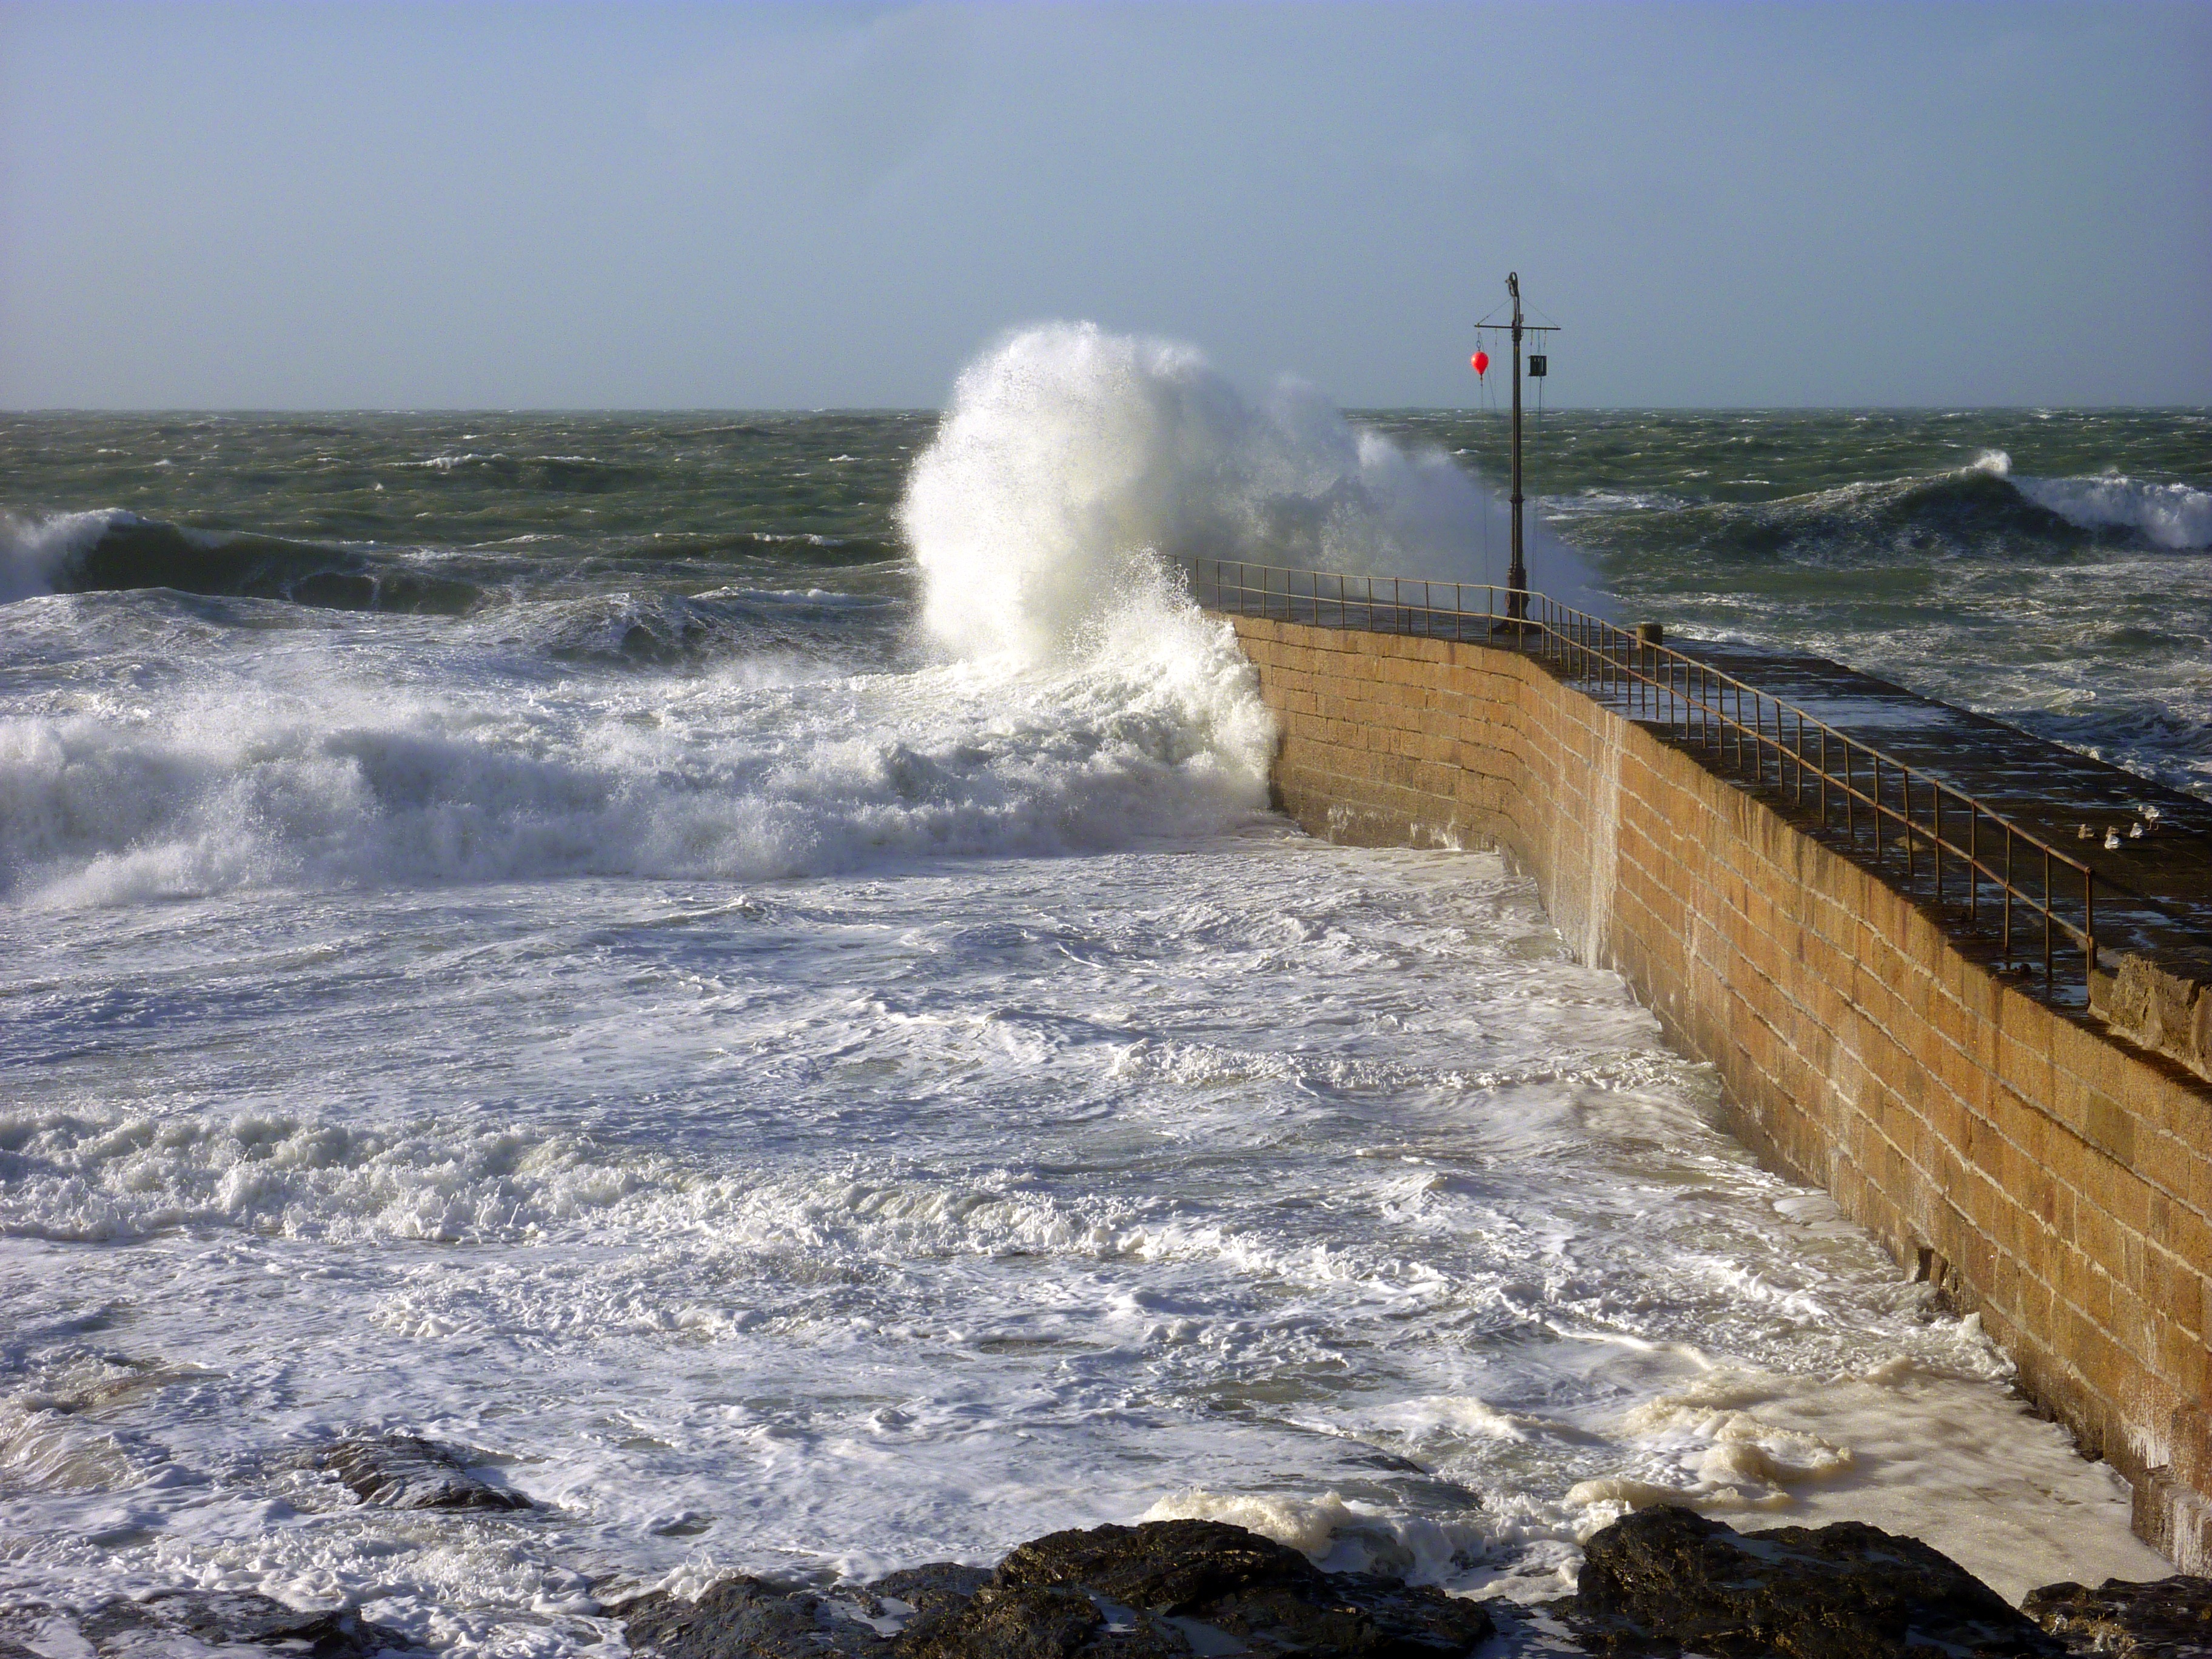
beach, sea, coast, water, nature, ocean, shore, wave, wind, cliff, foam, surf, vehicle, tower, spray, weather, terrain, body of water, england, mole, breakwater, cornwall, cape, forward, wind wave